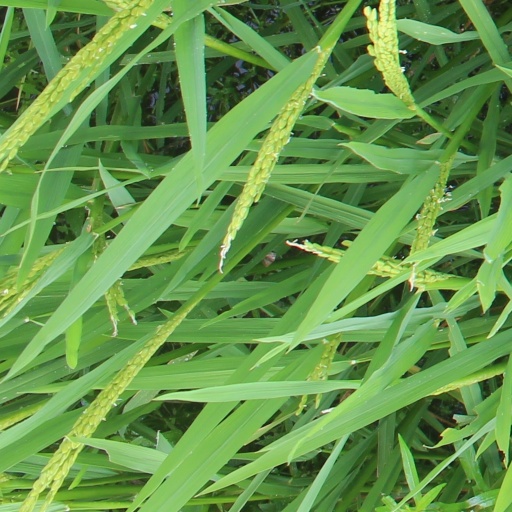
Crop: rice